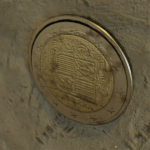
Coin value: 2euro
Country: ad
Edition: standard